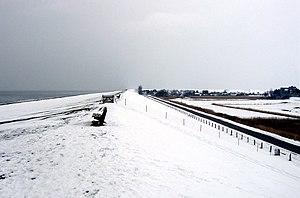
Pellworm est une île allemande de la Mer du Nord d'environ 37 km². Elle est également une commune de l'arrondissement de Frise-du-Nord et siège de l'administration municipale des Îles Halligen.